Rolling paper

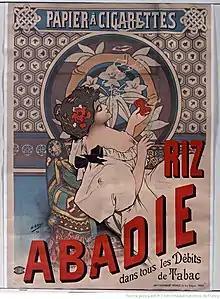
1898 French cigarette paper advertisement poster

Paper cigarettes became popular in the second half of the 19th century, displacing the more expensive cigars and cigarillos.